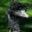
Label: bird